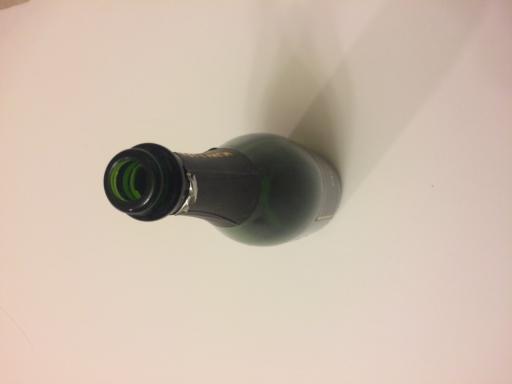
Label: glass